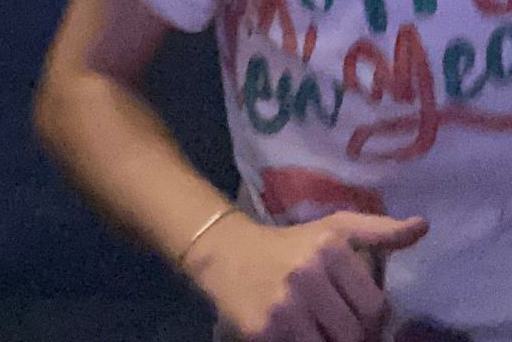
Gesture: no_gesture